Pestalozzi-Stiftung Hamburg

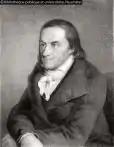
Johann-Heinrich Pestalozzi (12 January 1746 - 17 February 1827).

The Pestalozzi-Stiftung Hamburg was founded on 12 January 1846. The idea to establish a charity foundation was born during the celebration of the 100 years commemoration in honour of Johann Heinrich Pestalozzi. The charity was initiated by the Masonic' lodge ""Zur Brudertreue"". The intention was to provide support for orphan children whose parents lead a destructive or abusive lifestyle and in situations which show a degradation and hazard of the children's moral and physical state. The idea was to take the children out of their family and raise them as free-thinking human beings in an enlightened spirit based on Pestalozzi's ideas and methods. The charity created an aid organization in the form of a children's foster home which would take in neglected children when families could not care for them anymore.